Scheie syndrome

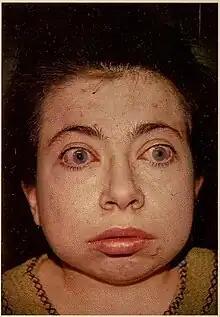
Patient with Scheie syndrome

Scheie syndrome is a disease caused by a deficiency in the enzyme iduronidase, leading to the buildup of glycosaminoglycans (GAGs) in the body. It is the most mild subtype of mucopolysaccharidosis type I; the most severe subtype of this disease is called Hurler Syndrome.